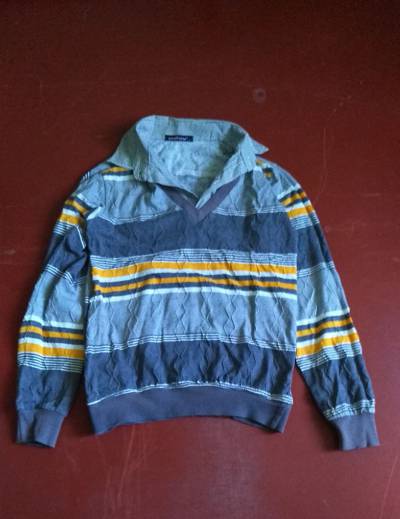
Waste category: clothes